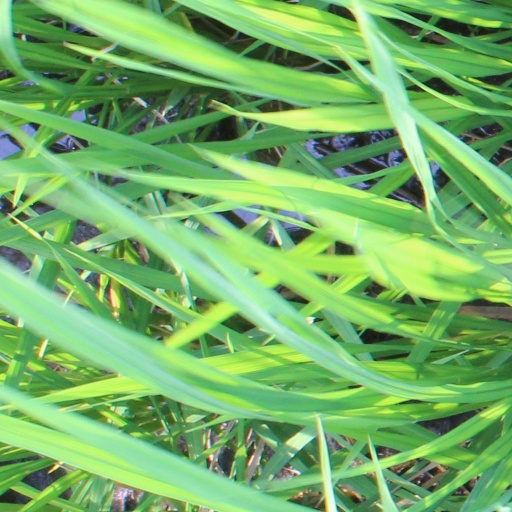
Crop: rice